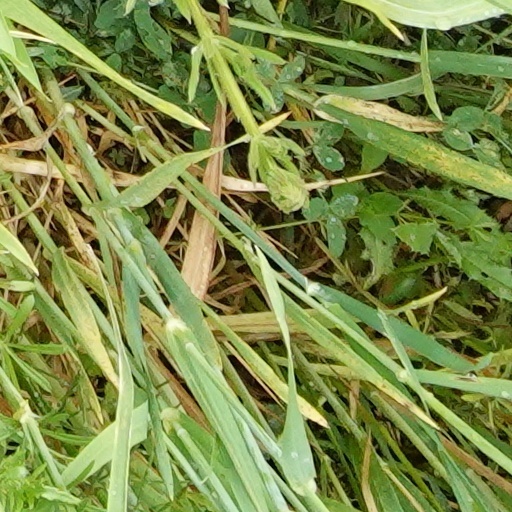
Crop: wheat